Question: Please indicate a possible affordance area of the chair that can be used for sitting
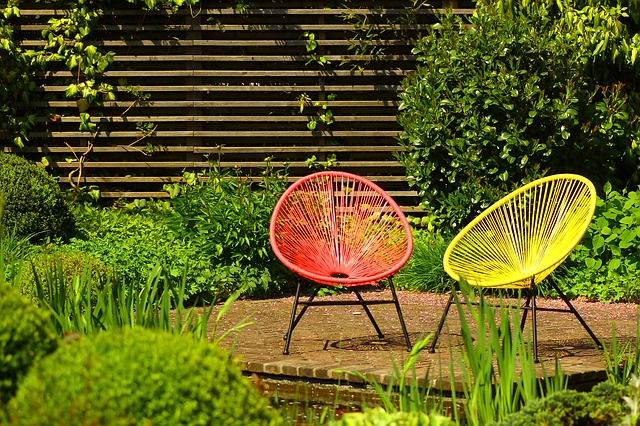
Answer: [454, 264, 559, 283]